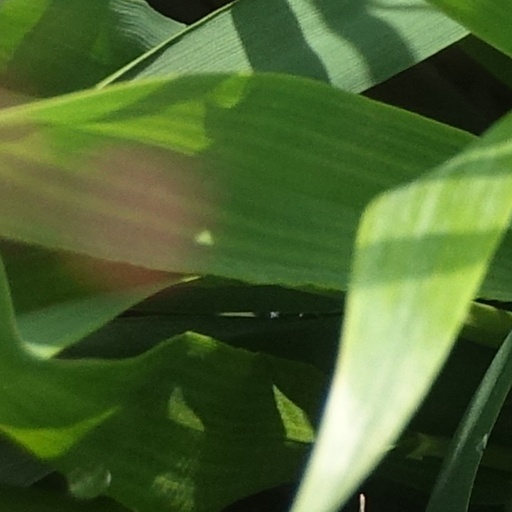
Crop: wheat